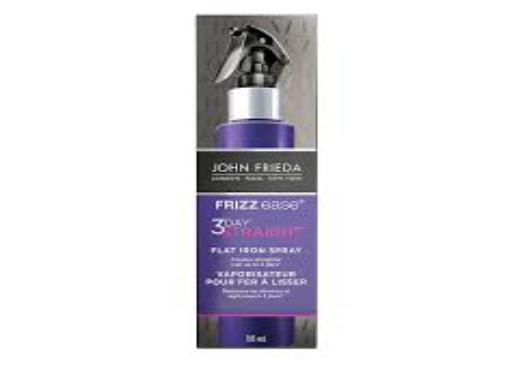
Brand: Frizz-Ease
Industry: Necessities